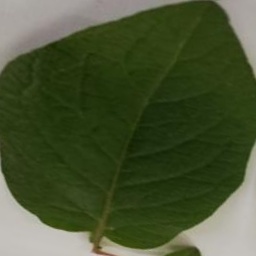
Etiqueta: Sana